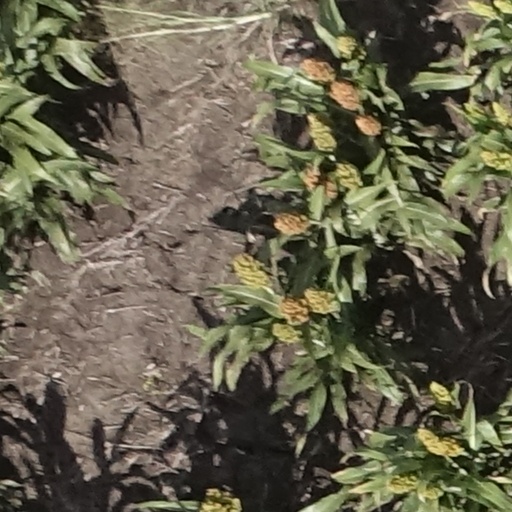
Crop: sorghum